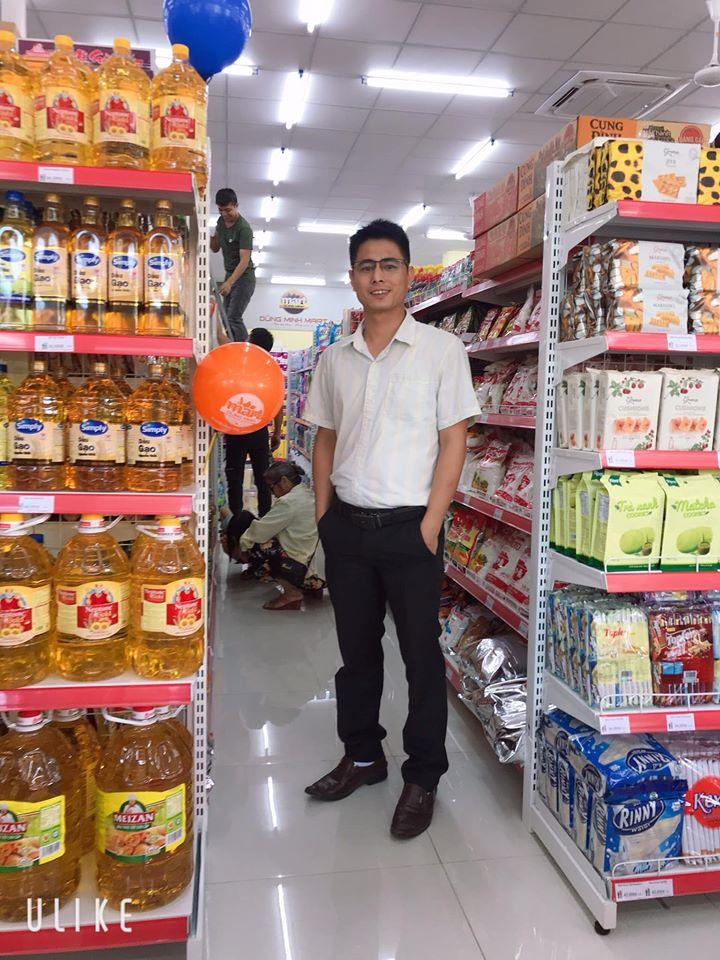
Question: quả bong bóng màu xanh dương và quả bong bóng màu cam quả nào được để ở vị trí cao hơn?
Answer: quả màu xanh dương